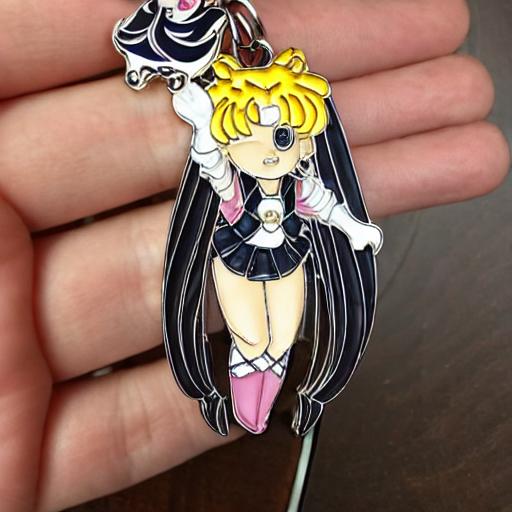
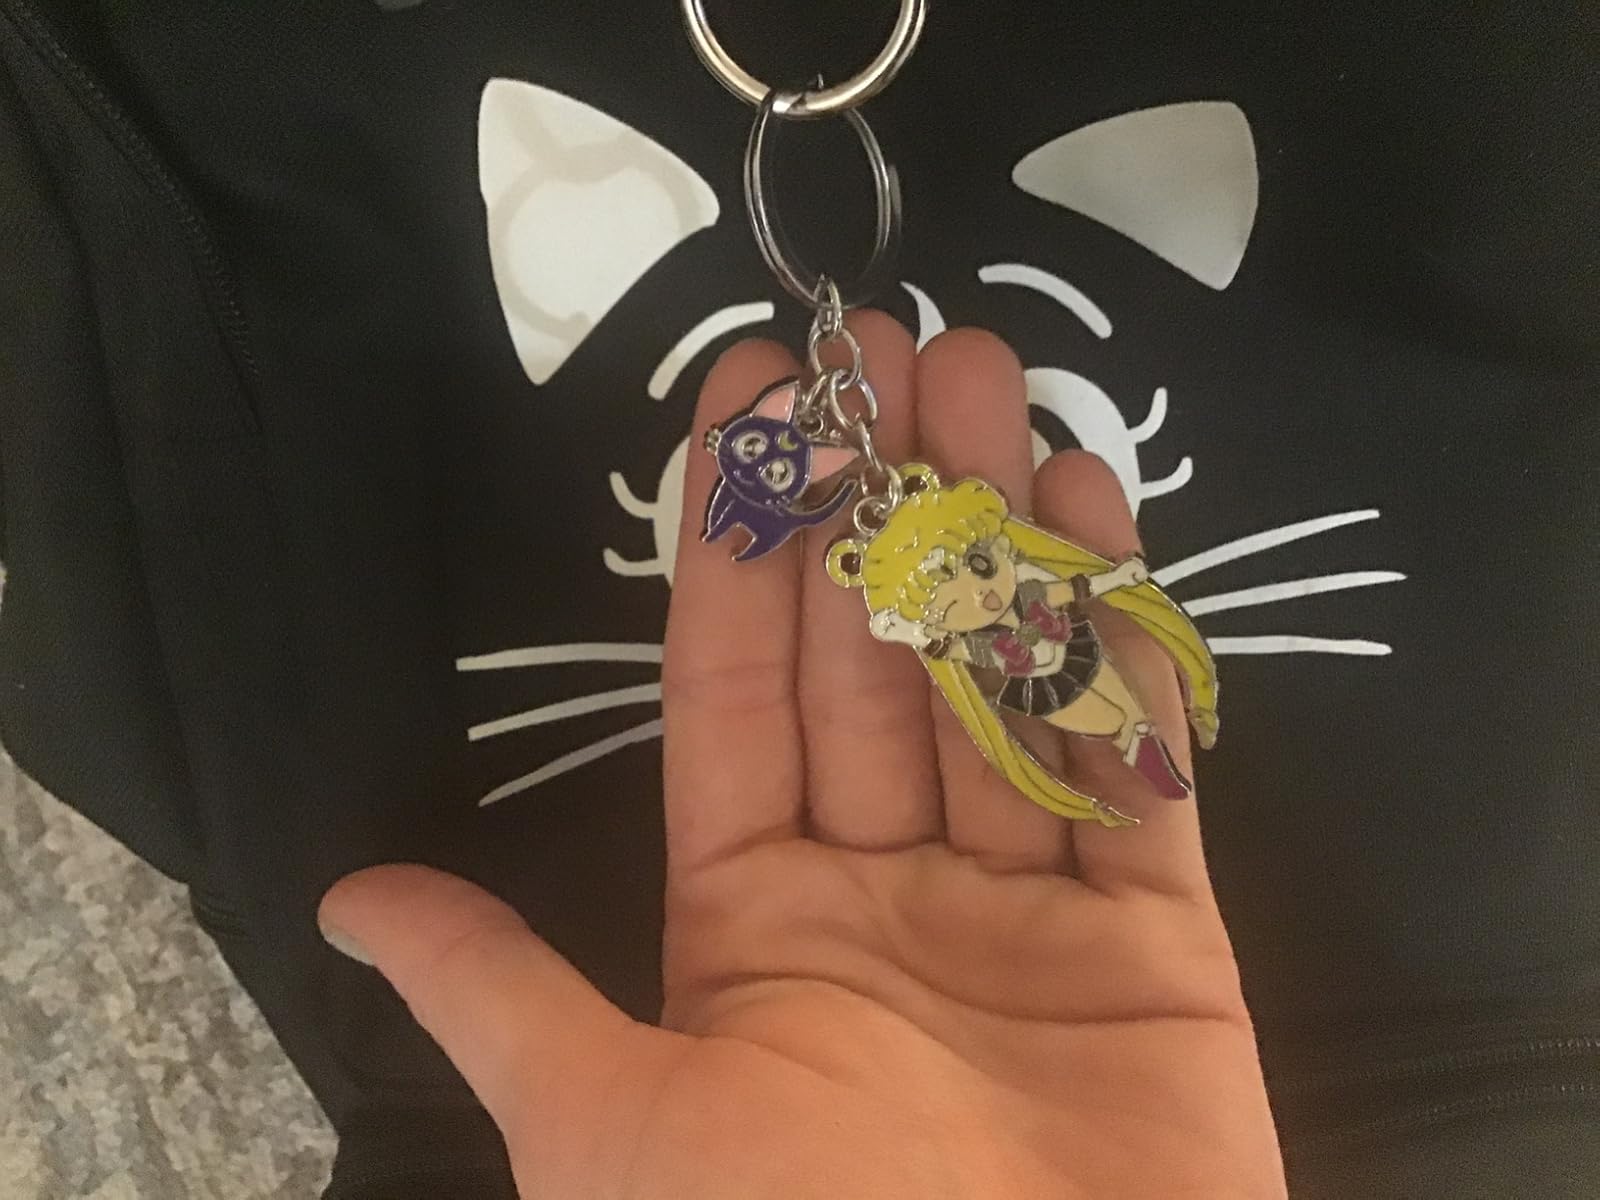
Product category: accessories_keychain
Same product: no